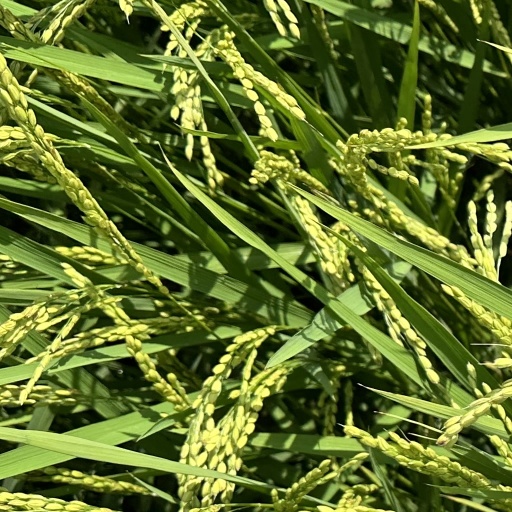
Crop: rice